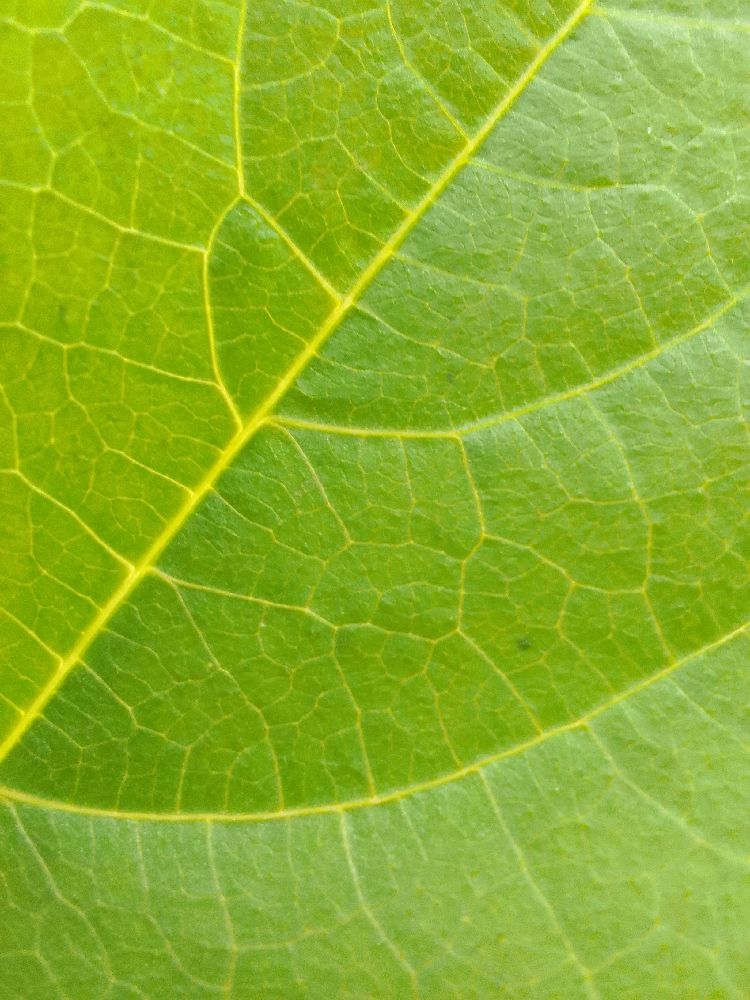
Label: healthy